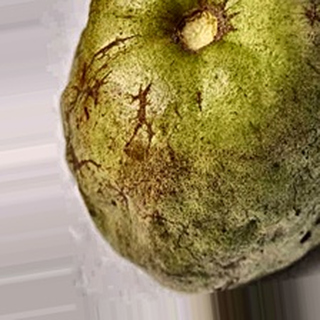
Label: guava_fruit_fly